Saheed Laxman Nayak Medical College and Hospital

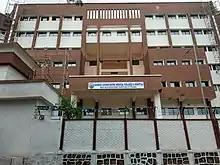
SLN Medical College front

Saheed Laxman Nayak Medical College and Hospital, also popularly known as S.L.N. Medical College & Hospital, is a government medical college and hospital located in Koraput, Odisha, India. The hospital has its roots in a dispensary established in 1908. The college was inaugurated in 2017. It is the 4th Government Medical College opened in Odisha. It was inaugurated by Hon CM Shri Naveen Patnaik on 4 September 2017. It is the first medical college established in KBK Area.